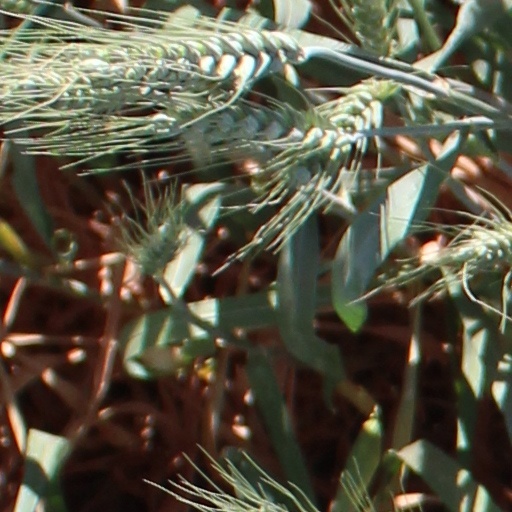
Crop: wheat